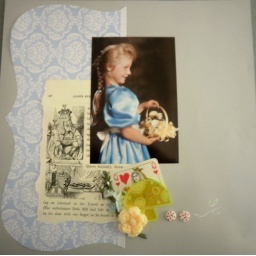
Qtea Follow the White Rabbit KitJust added in a yellow flower and the cutest toadstool.